Gowbarrow Fell

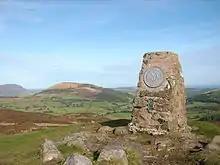
Triangulation pillar on the summit of Gowbarrow Fell, with Great Mell Fell beyond

The top of the fell is a broad plateau with a number of small rocky knolls rising above areas of heather and bog.